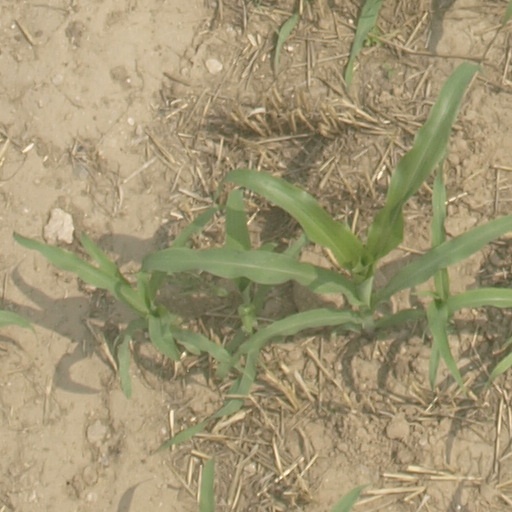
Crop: maize; corn